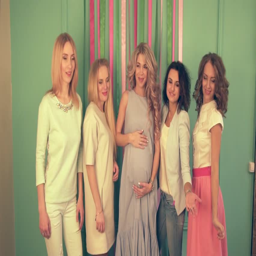
happy girls having fun in front of the camera , celebrate the imminent birth of their pregnant girlfriend .